Timeline of United States discoveries

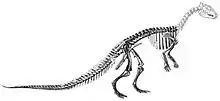
Charles Gilmore's reconstruction of Thescelosaurus in 1915.

The Red Delicious is a clone of apple cultigen, now comprising more than 50 cultivars. The Red Delicious apple was discovered in 1875 by Jesse Hiatt on his farm in Peru, Iowa. Believing that the seedling was nothing more than nuisance. After chopping down the tree three times, Hiatt decided to let the tree grow and eventually, it produced an unknown and new harvest of red apples. Hiatt would eventually sell the rights to this type of apple to the Stark Brothers Nurseries and Orchards who renamed it the Red Delicious.